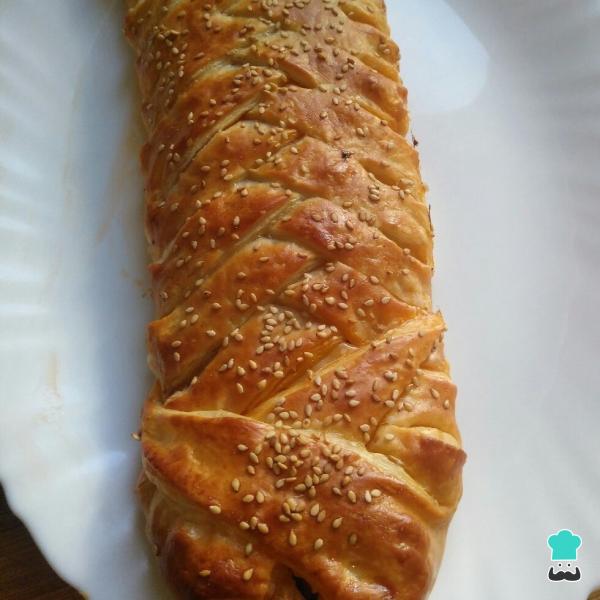
Ahora lo pintamos con huevo batido y espolvoreamos ajonjolí por encima y metemos la trenza de hojaldre salada rellena en el horno, precalentado a 200 grados, durante 10 o 15 minutos, o hasta que la veamos dorada. ¡Et voilá!No dejes de probar otras recetas de trenzas de hojaldre saladas como esta trenza de hojaldre rellena de pollo.